Western Seminary

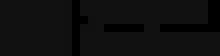
Western Seminary Logo

Western Seminary is an interdenominational Evangelical Christian seminary with campuses in Portland, Oregon and San Jose, California. Western Seminary also has online-only degrees and programs and offers cohorts at partner churches around the U.S.